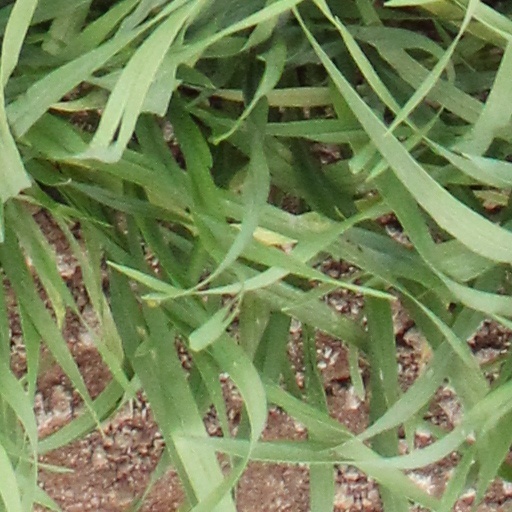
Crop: wheat